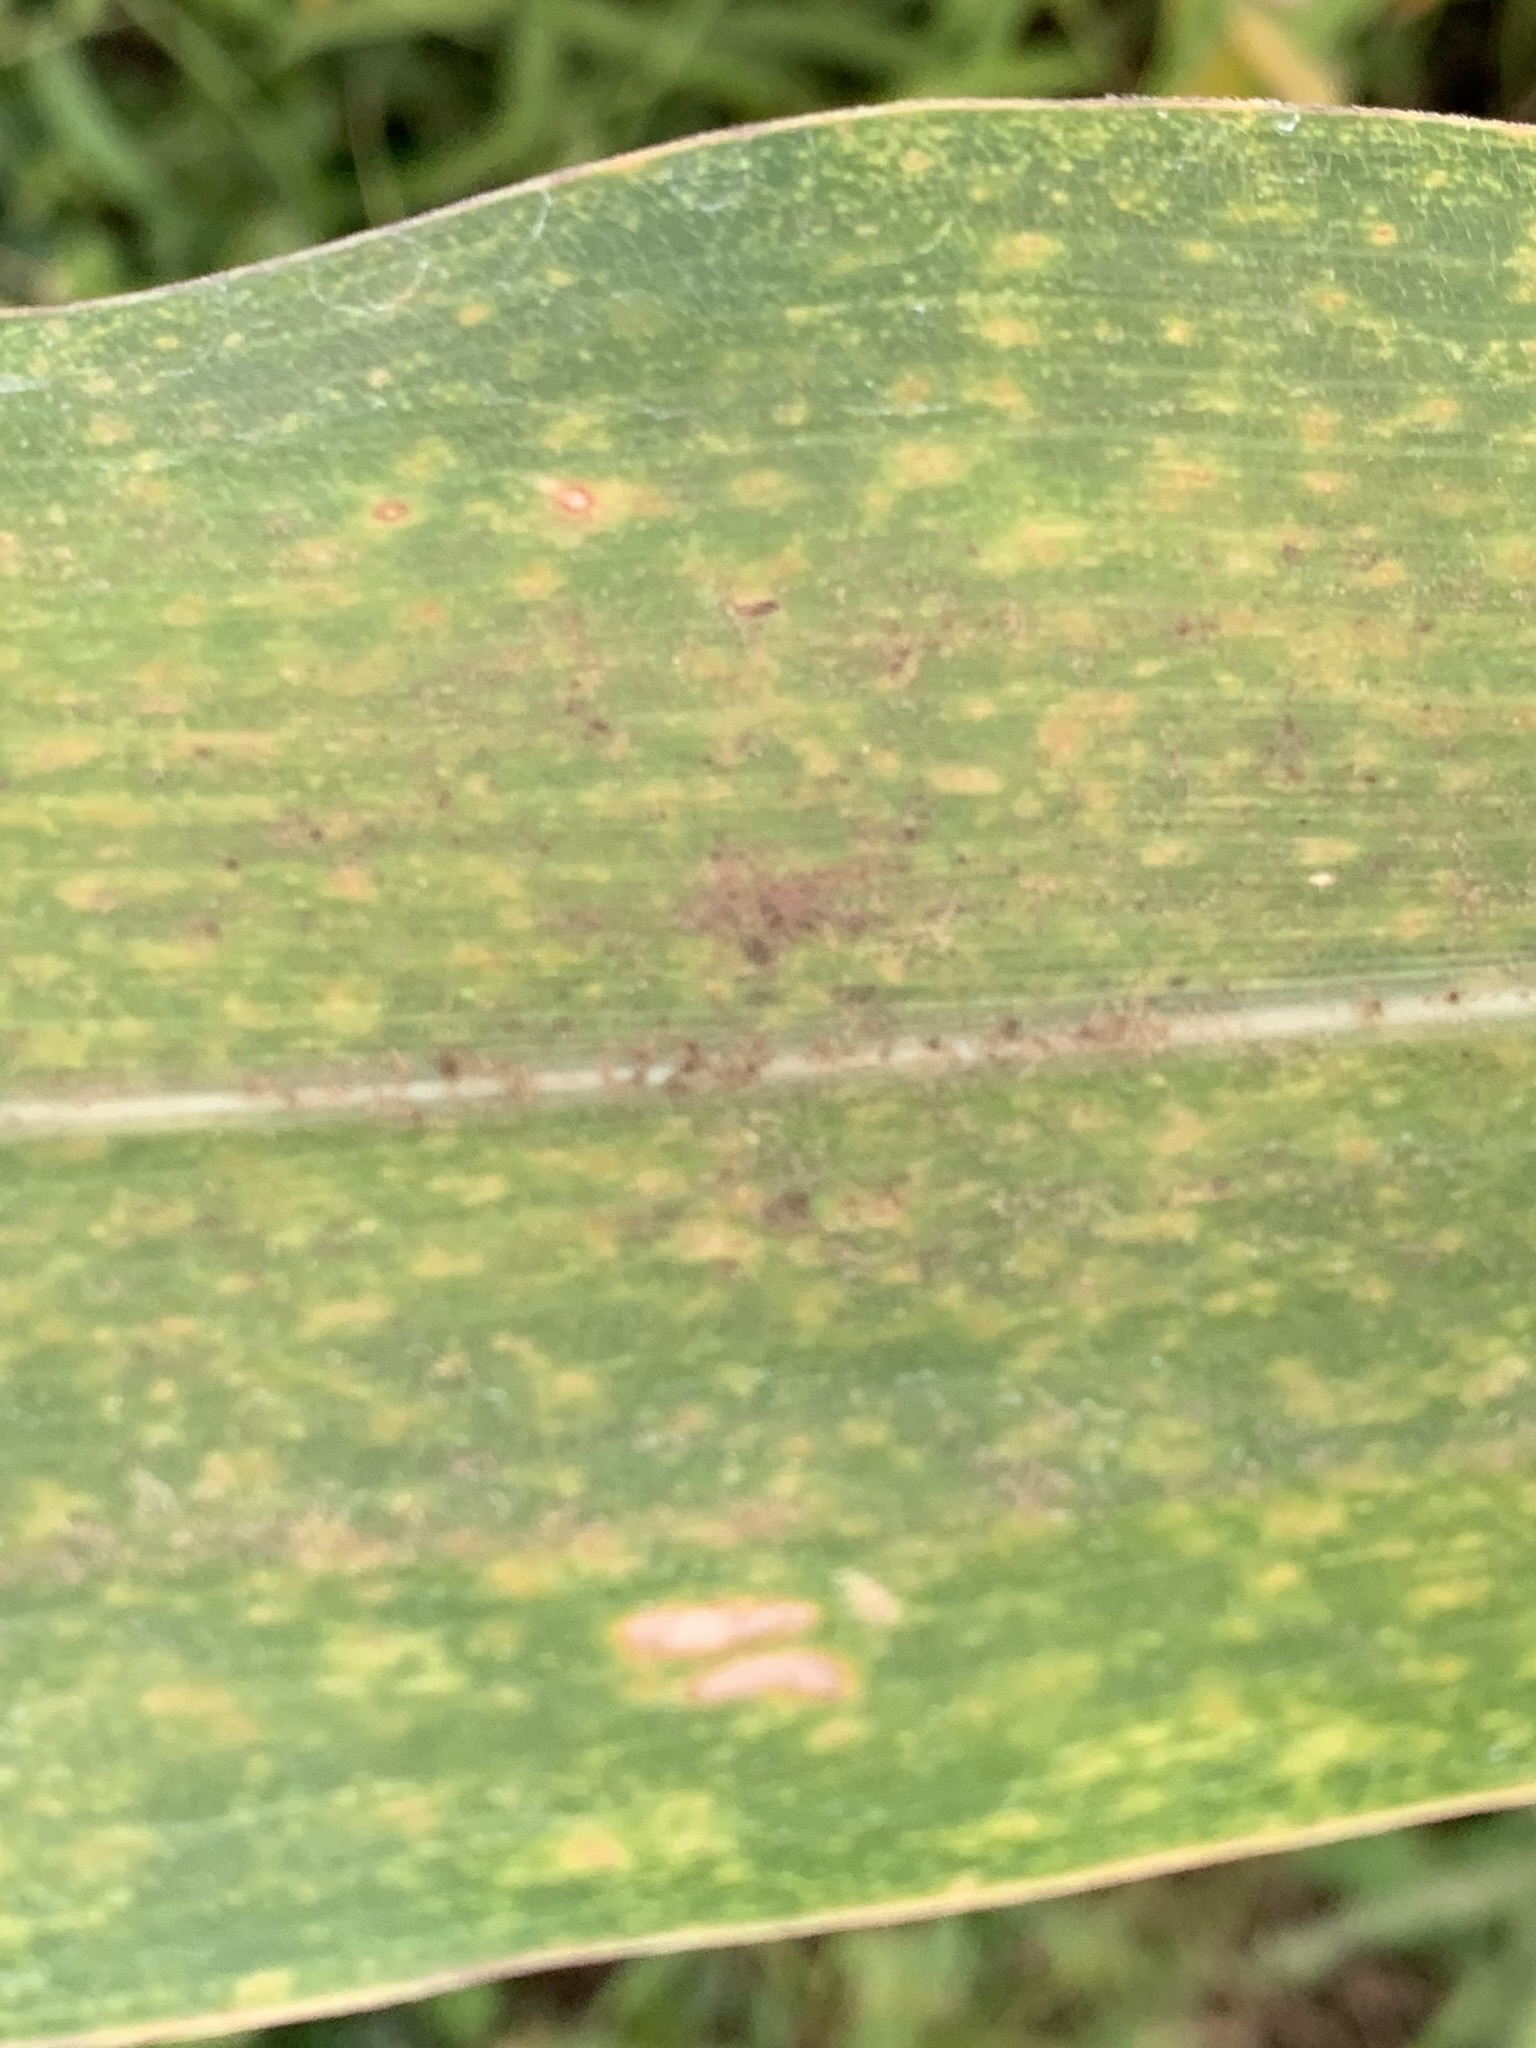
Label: MLN